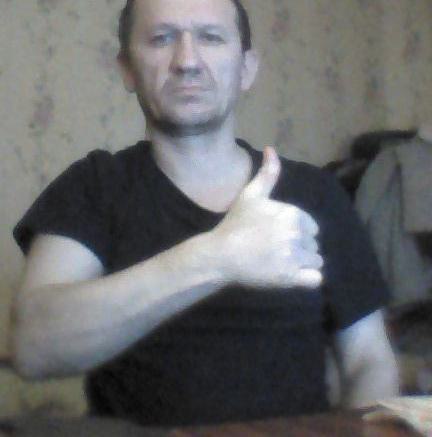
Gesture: like